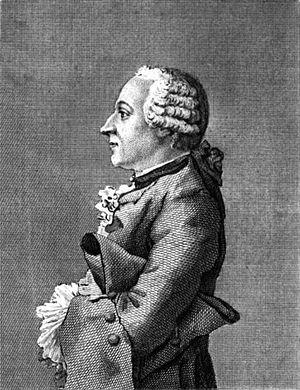
Friedrich Melchior, baron von Grimm, né à Ratisbonne le 26 décembre 1723 et mort à Gotha le 19 décembre 1807, est un diplomate et homme de lettres bavarois d’expression française.